Slavery in the 21st century

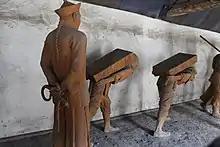
Neixiang Yamen Jail - Forced Labor

In 1865, the United States ratified the 13th Amendment to the United States Constitution, which banned slavery and involuntary servitude "except as punishment for a crime whereof the party shall have been duly convicted", providing a legal basis for slavery, now referred to as penal labor, to continue in the country. Historically, this led to the system of convict leasing which still primarily affects African-Americans. The Prison Policy Initiative, an American criminal justice think tank, cites the 2020 US prison population at being 2.3 million individuals, and nearly all able-bodied inmates work in some fashion.